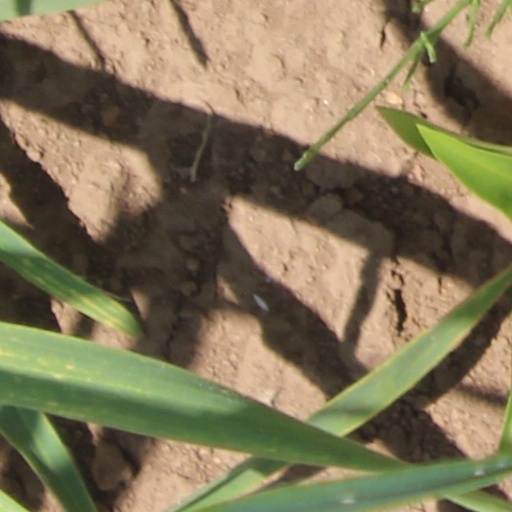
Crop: wheat